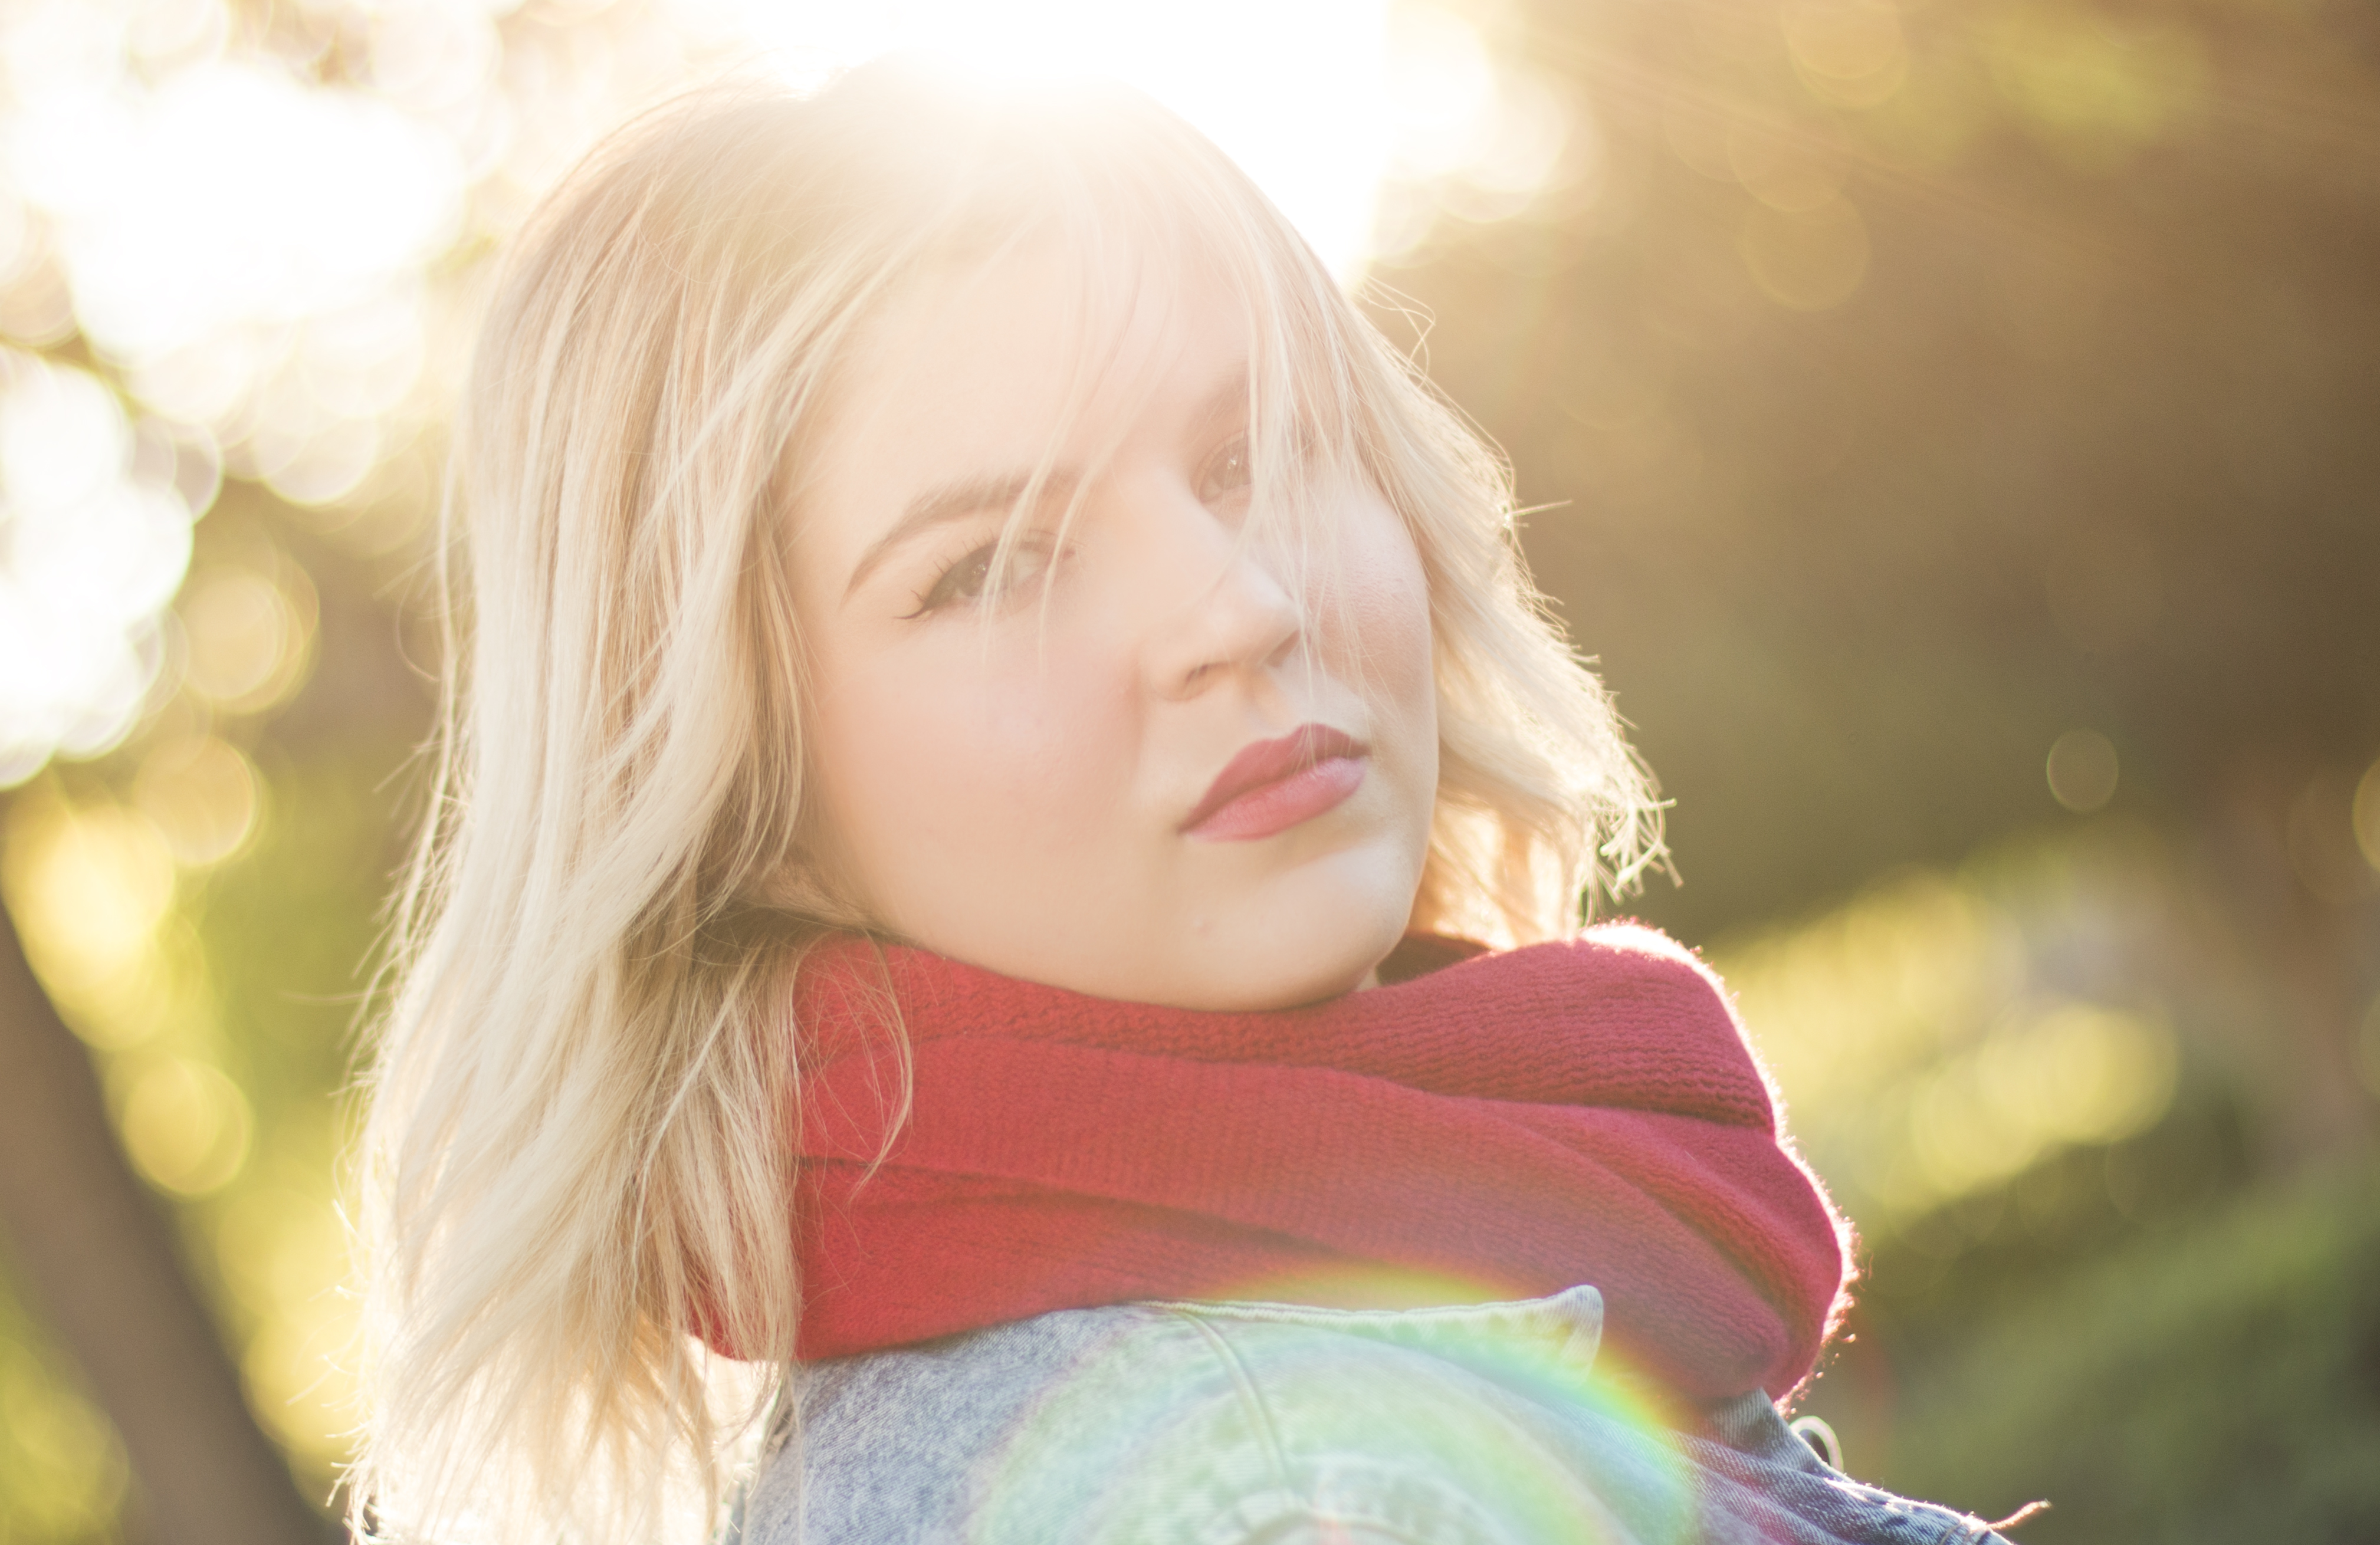
person, winter, girl, woman, photography, sunlight, flower, portrait, model, spring, color, child, blonde, facial expression, scarf, smile, face, toddler, eye, skin, beauty, blond, attractive, emotion, photo shoot, ray of sunshine, portrait photography